Tasiujaq

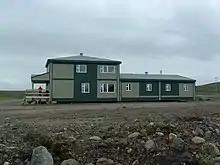
Iqaluppik Hotel on southern edge of Tasiujaq

The bedrock under Tasiujaq consists of sedimentary and metamorphic formations, chiefly sandstone, slate, greywacke and argillite. Iron ore, dolomite, and mafic rocks are nearby.